Yeovil (UK Parliament constituency)

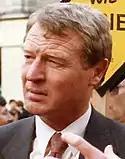
Paddy Ashdown

Another general election was required to take place before the end of 1940. The political parties had been making preparations for an election to take place and by the Autumn of 1939, the following candidates had been selected;